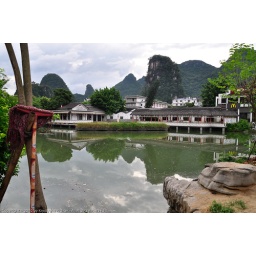
A pond in the middle of town with white building in the background. Note the McDonalds